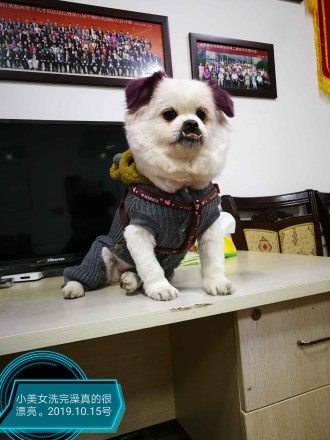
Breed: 3336-n000121-chinese_rural_dog